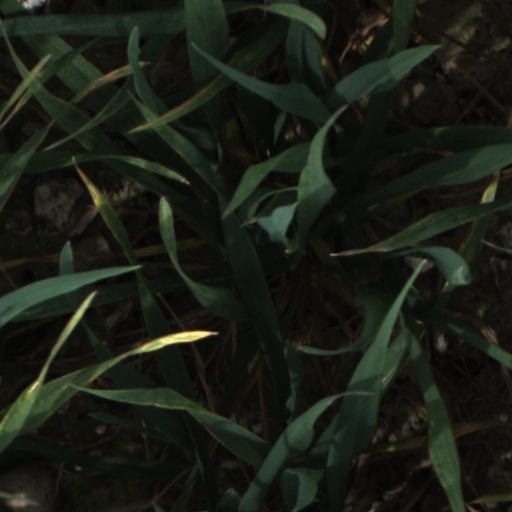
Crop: wheat